Onagam

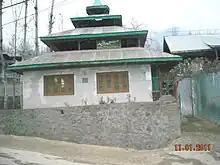
Masjid'e Tawheed, Sheikh Mohalla Onagam Bandipora

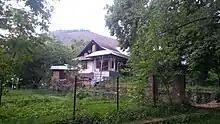

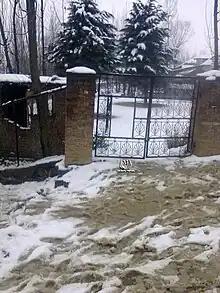
Eid Gah (Eid Prayer Ground), Onagam Bandipora. Photo Taken in December 2016

Onagam Bandipora has a prayer ground in the center of the village (next to some waterfalls). This ground is mainly used for Eid prayers, Janazah prayers, and social gatherings. The ground can accommodate more than 800 people at a time for Eid prayer.